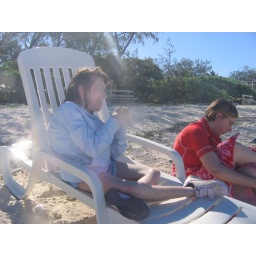
Australia Jo on beach in chair